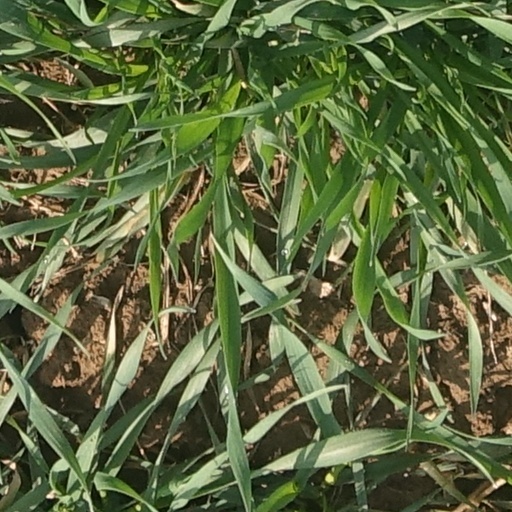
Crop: wheat